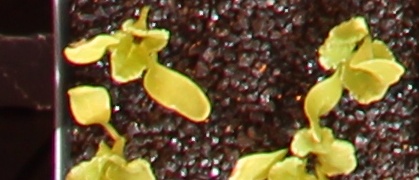
Label: Sugar beet